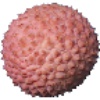
Label: Lychee 1